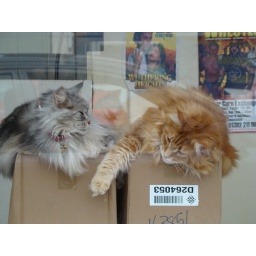
Venus & Bo on boxes in window